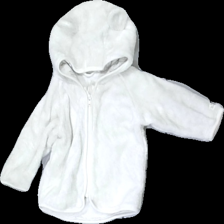
View: front
Type: Hoodie
Category: Children
Brand: Lindex
Colors: White
Material: 100% Cotton
Cut: Regular
Size: 68
Season: All
Price range: 50-100
Recommended usage: Reuse
Description: white fluffy hoodie